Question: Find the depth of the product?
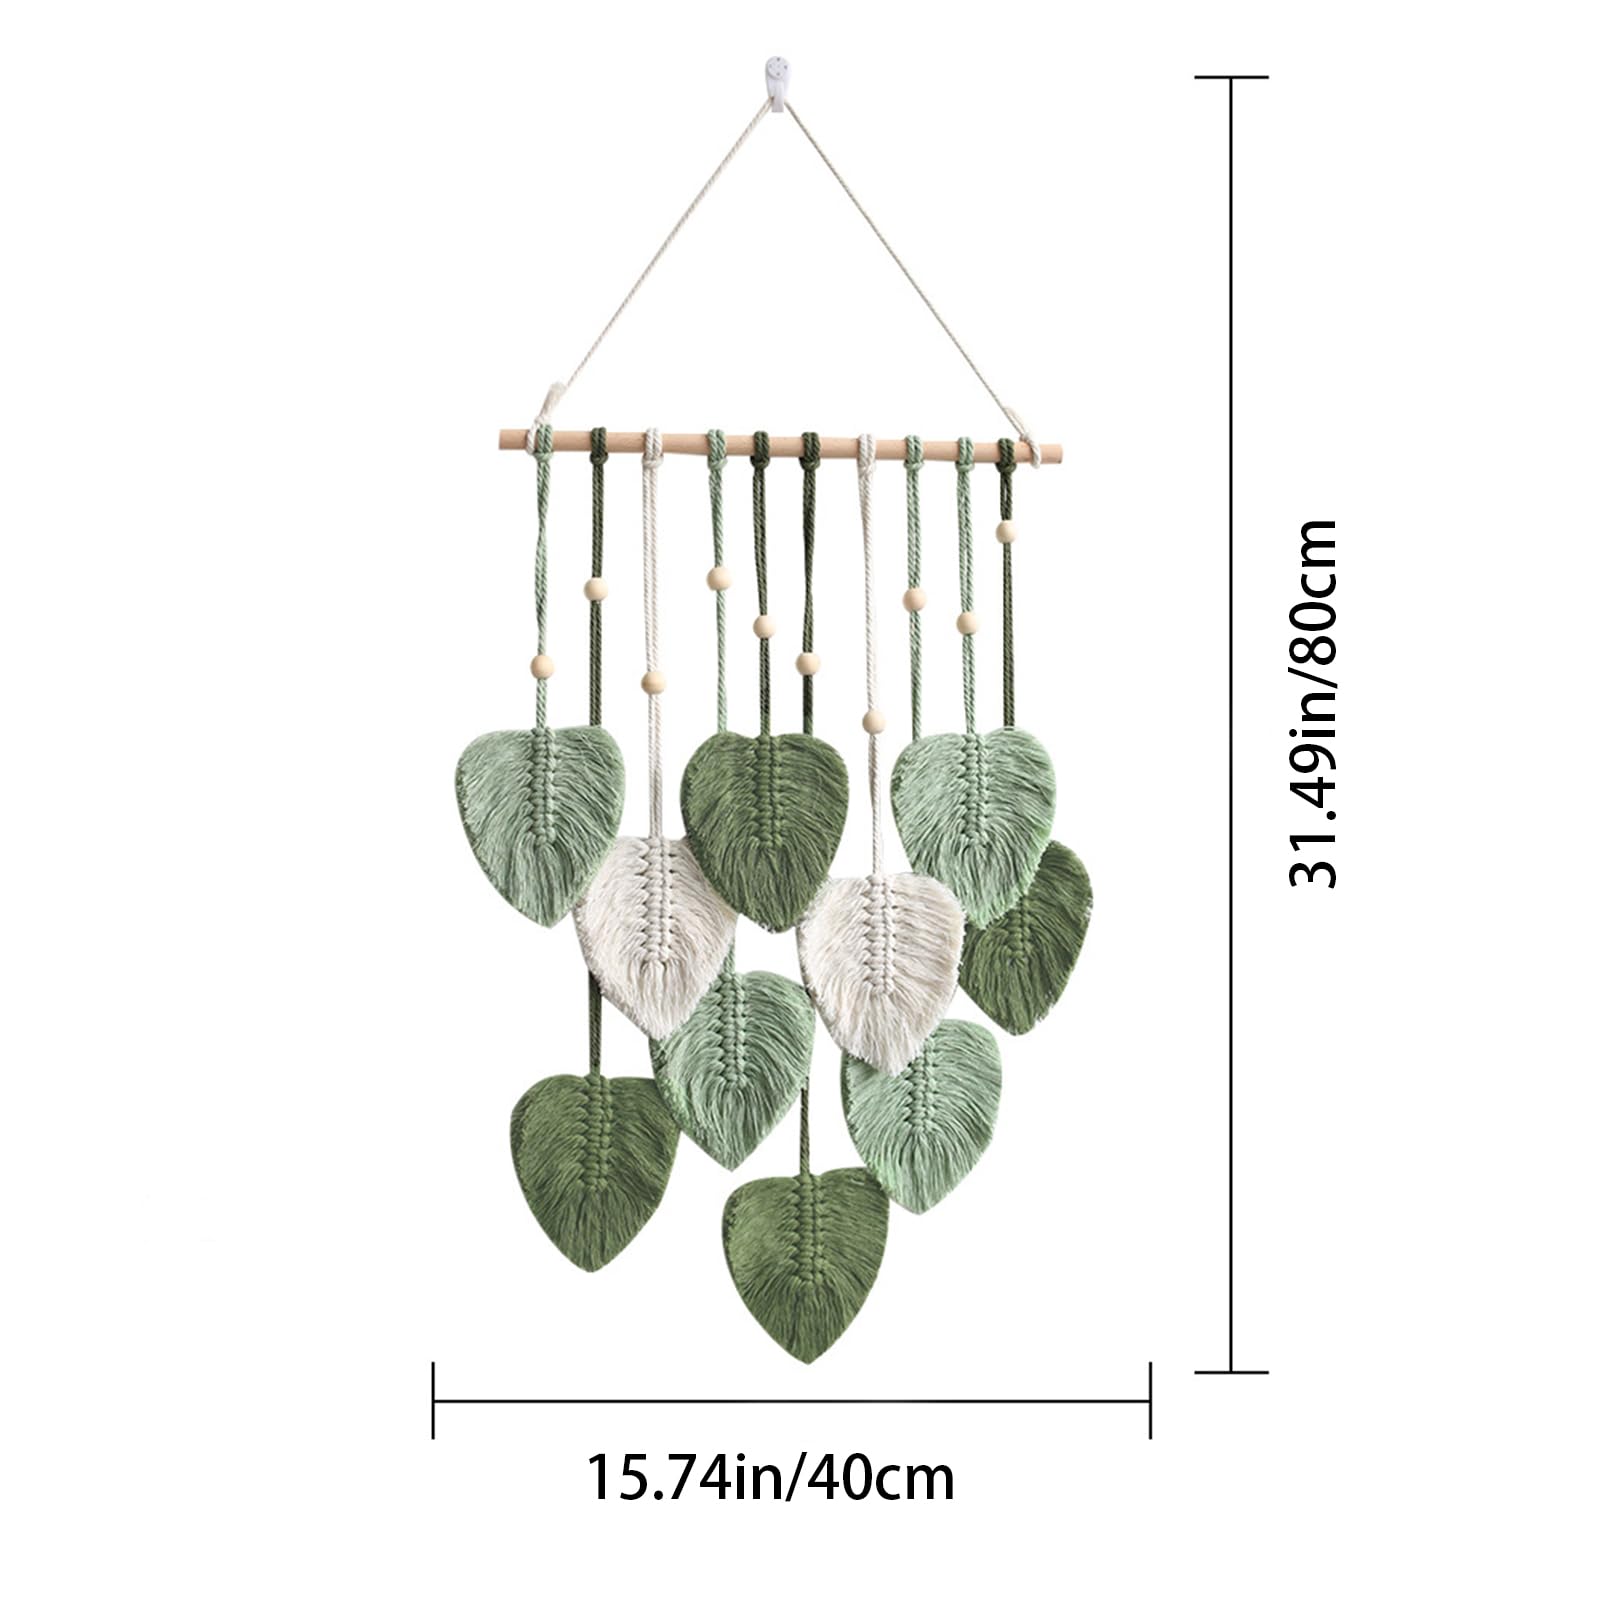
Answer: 80.0 centimetre